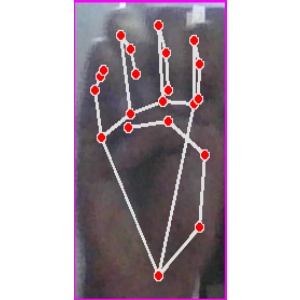
अक्षर: म